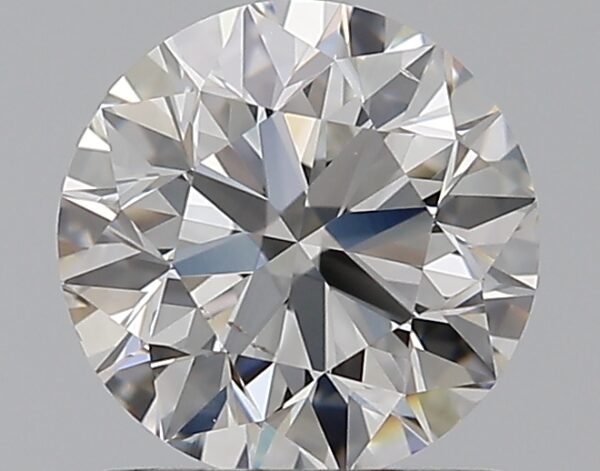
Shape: round
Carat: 1
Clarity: VS2
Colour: G
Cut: EX
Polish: EX
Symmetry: EX
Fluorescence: N
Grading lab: GIA
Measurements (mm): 6.32 x 6.37 x 4